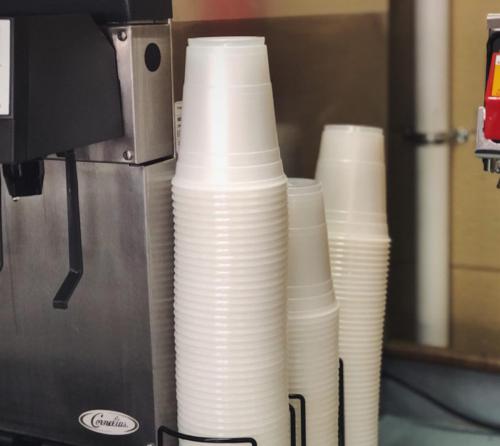
Label: plastic